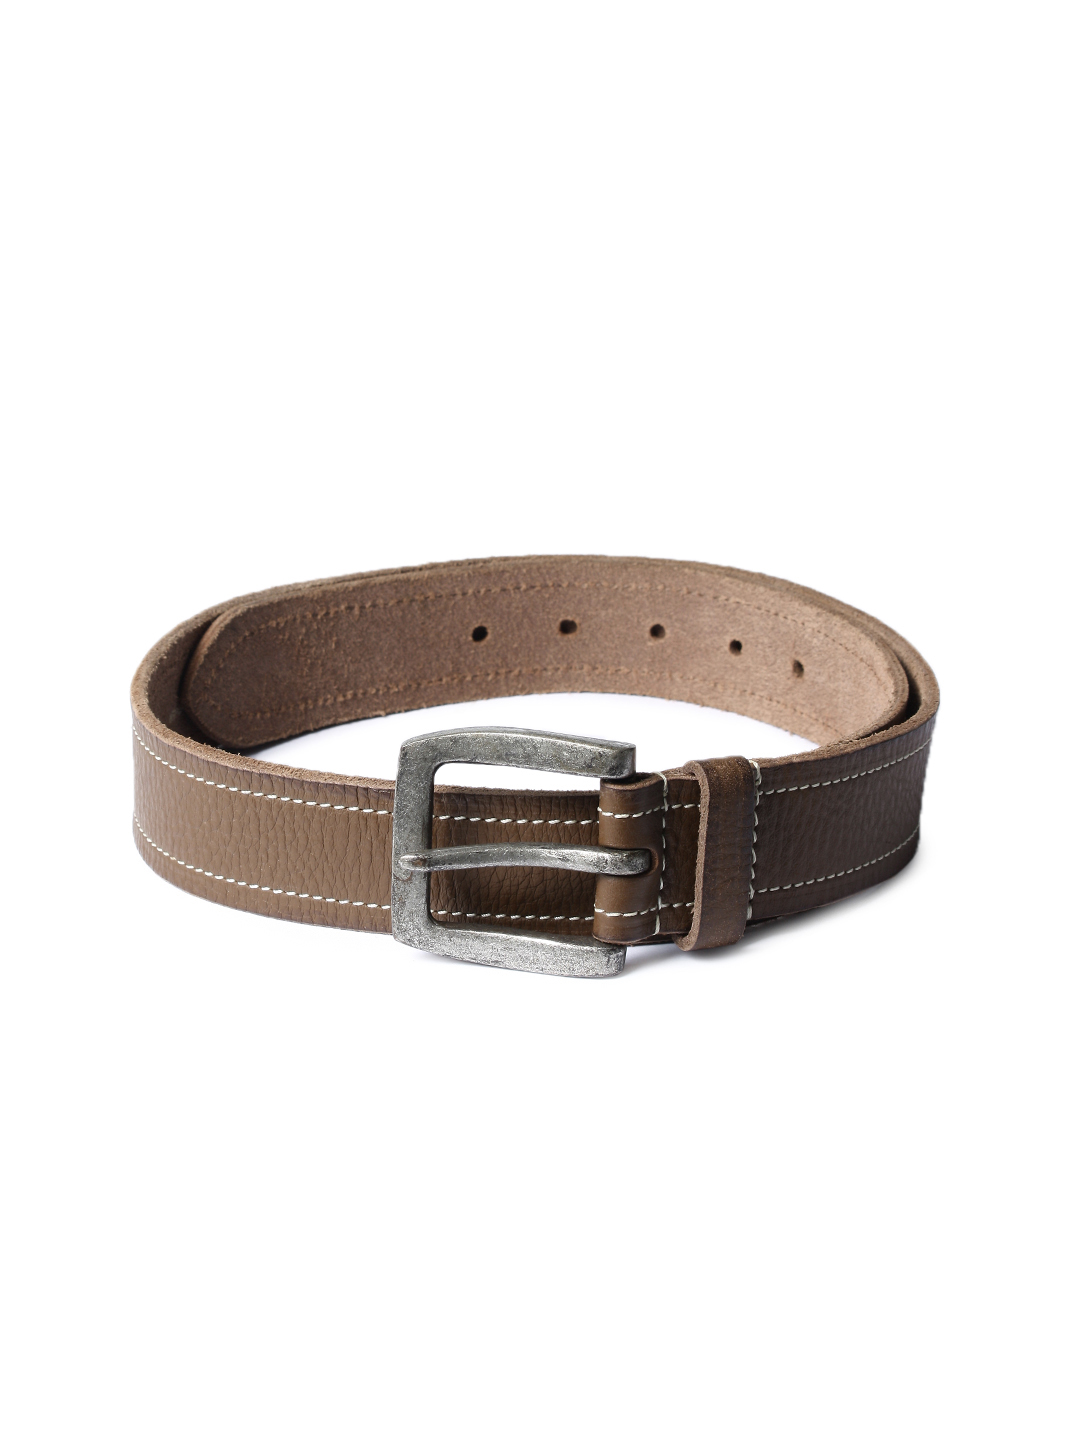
Wrangler Men Leather Brown Belt
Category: Accessories / Belts / Belts
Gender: Men
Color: Brown
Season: Summer 2012
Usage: Casual